Chipping Norton

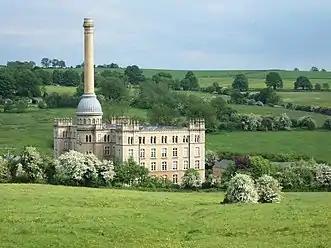
Bliss Mill, built in 1872

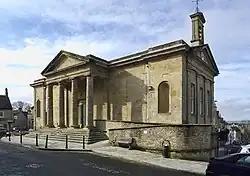
Town Hall: meeting place of the town council

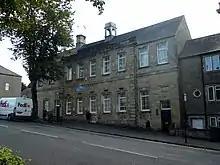
The former British Schools building at 28–30 New Street, subsequently Chipping Norton Recording Studios

There are three tiers of local government covering Chipping Norton, at civil parish (town), district and county level: Chipping Norton Town Council, West Oxfordshire District Council and Oxfordshire County Council. The town council meets at the Town Hall and has its offices in the 16th century Guildhall at the opposite end of the Market Place.